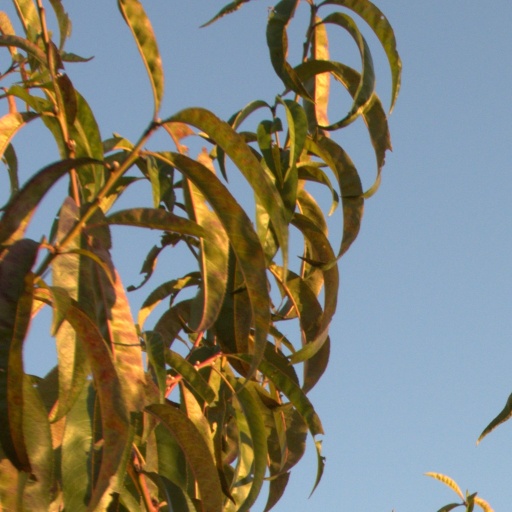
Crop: grape